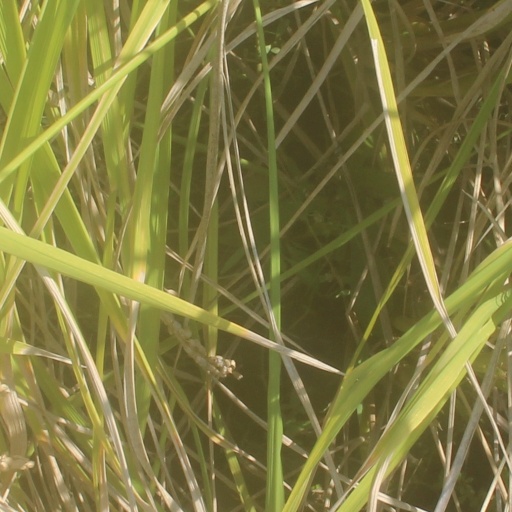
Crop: rice